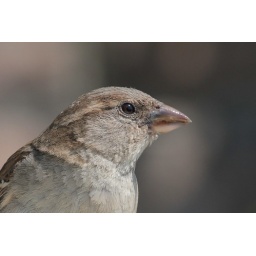
In my garden. Set up a bowl of water in the right light and have a lot of patience ...